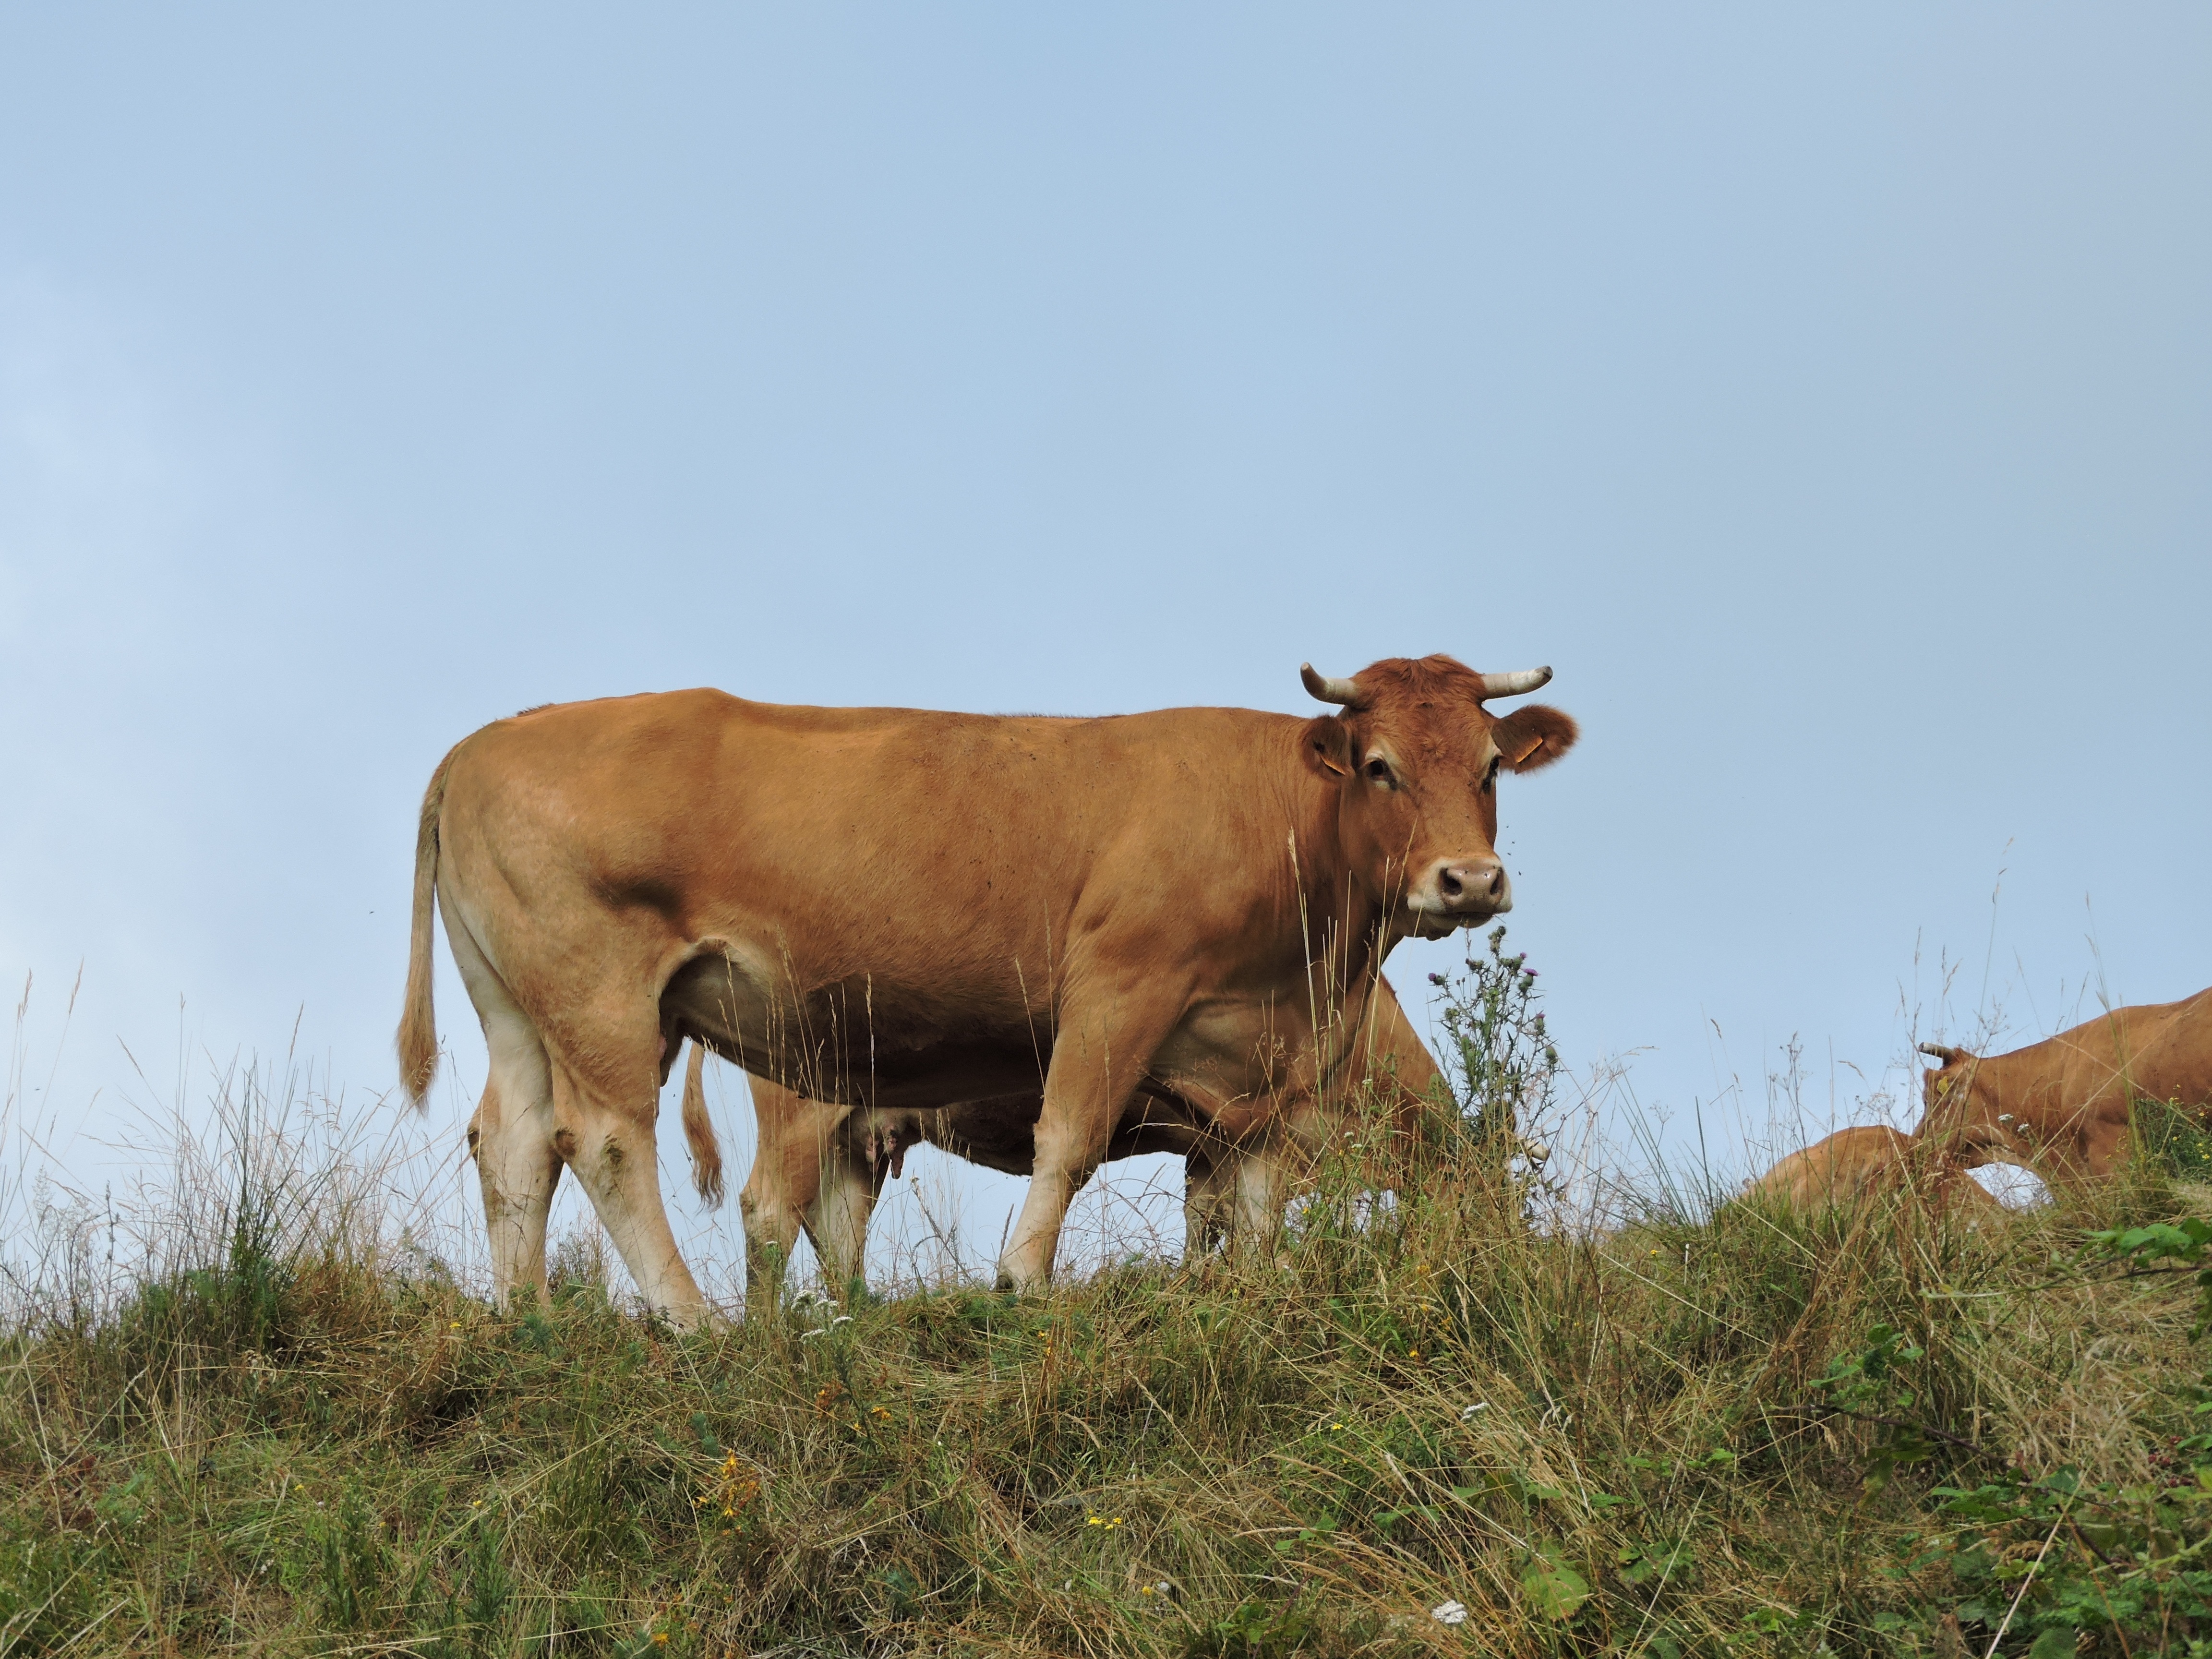
nature, grass, mountain, sky, field, meadow, prairie, animal, wildlife, cow, herd, pasture, grazing, mammal, fauna, cows, bull, grassland, habitat, cattle like mammal, cow goat family, texas longhorn